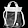
Label: Bag